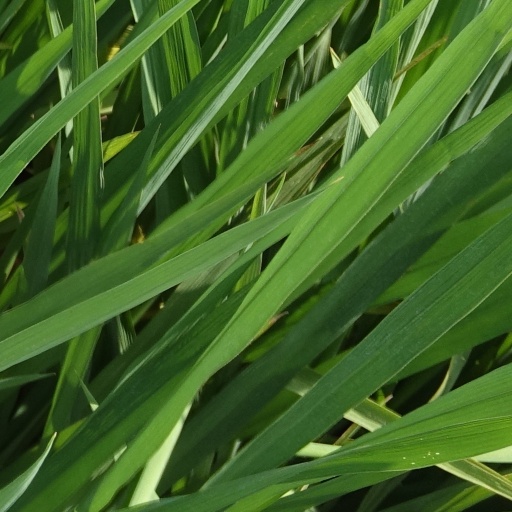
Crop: rice